Fernando Remacha

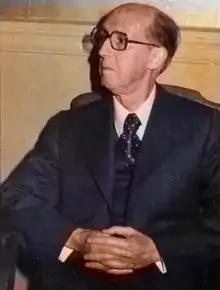
Fernando Remacha

Fernando Remacha Villar (15 December 1898 – 21 February 1984) was a Spanish composer, part of the Group of Eight which formed a sub-set of the Generation of '27.